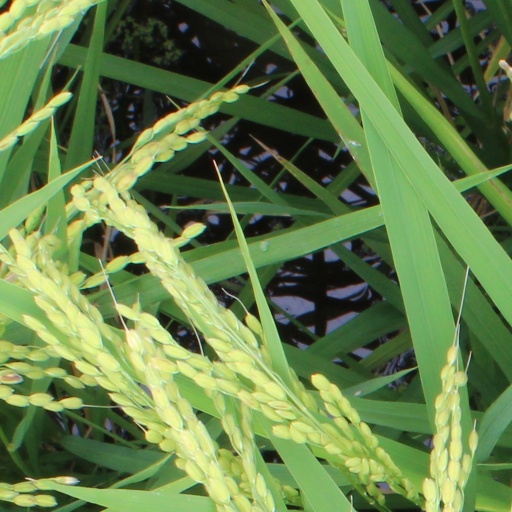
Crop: rice